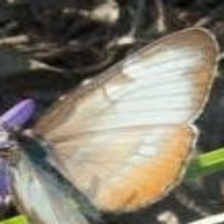
Species: MESTRA